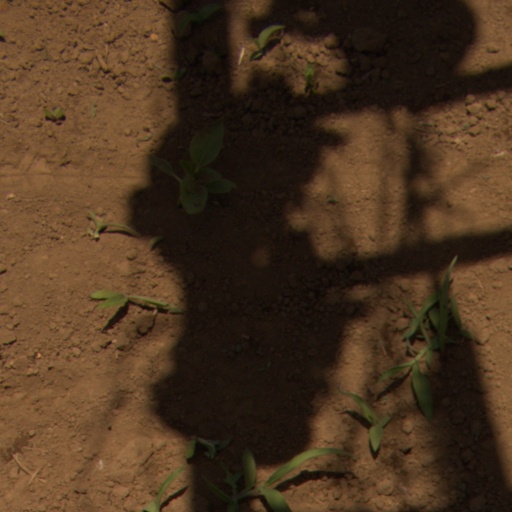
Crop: Jerusalem artichoke